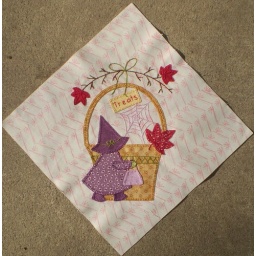
I omitted the kitty because I'm not using black in my blocks.